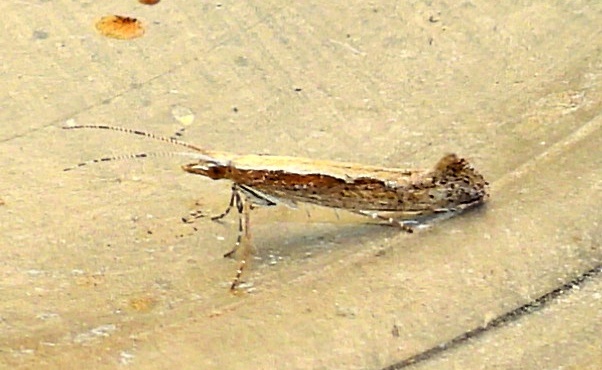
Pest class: diamondback_moth